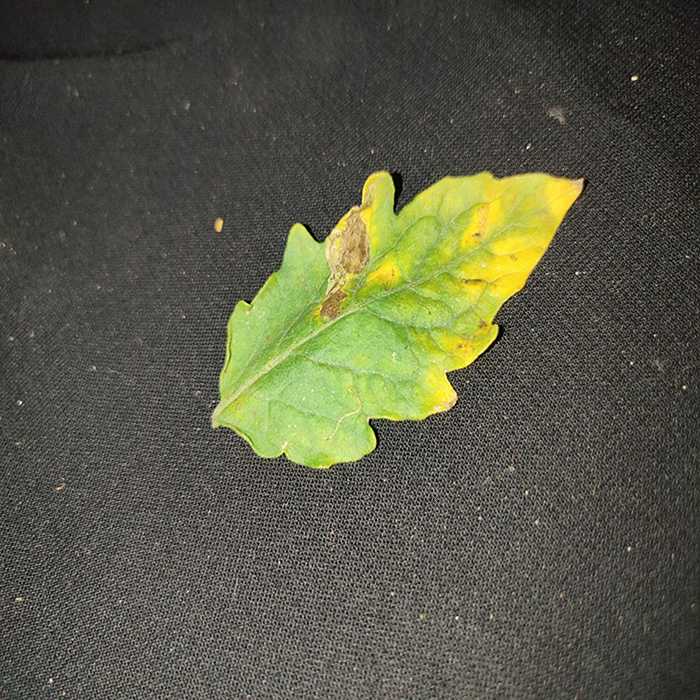
Plant: Tomato
Label: Tomato Bacterial spot